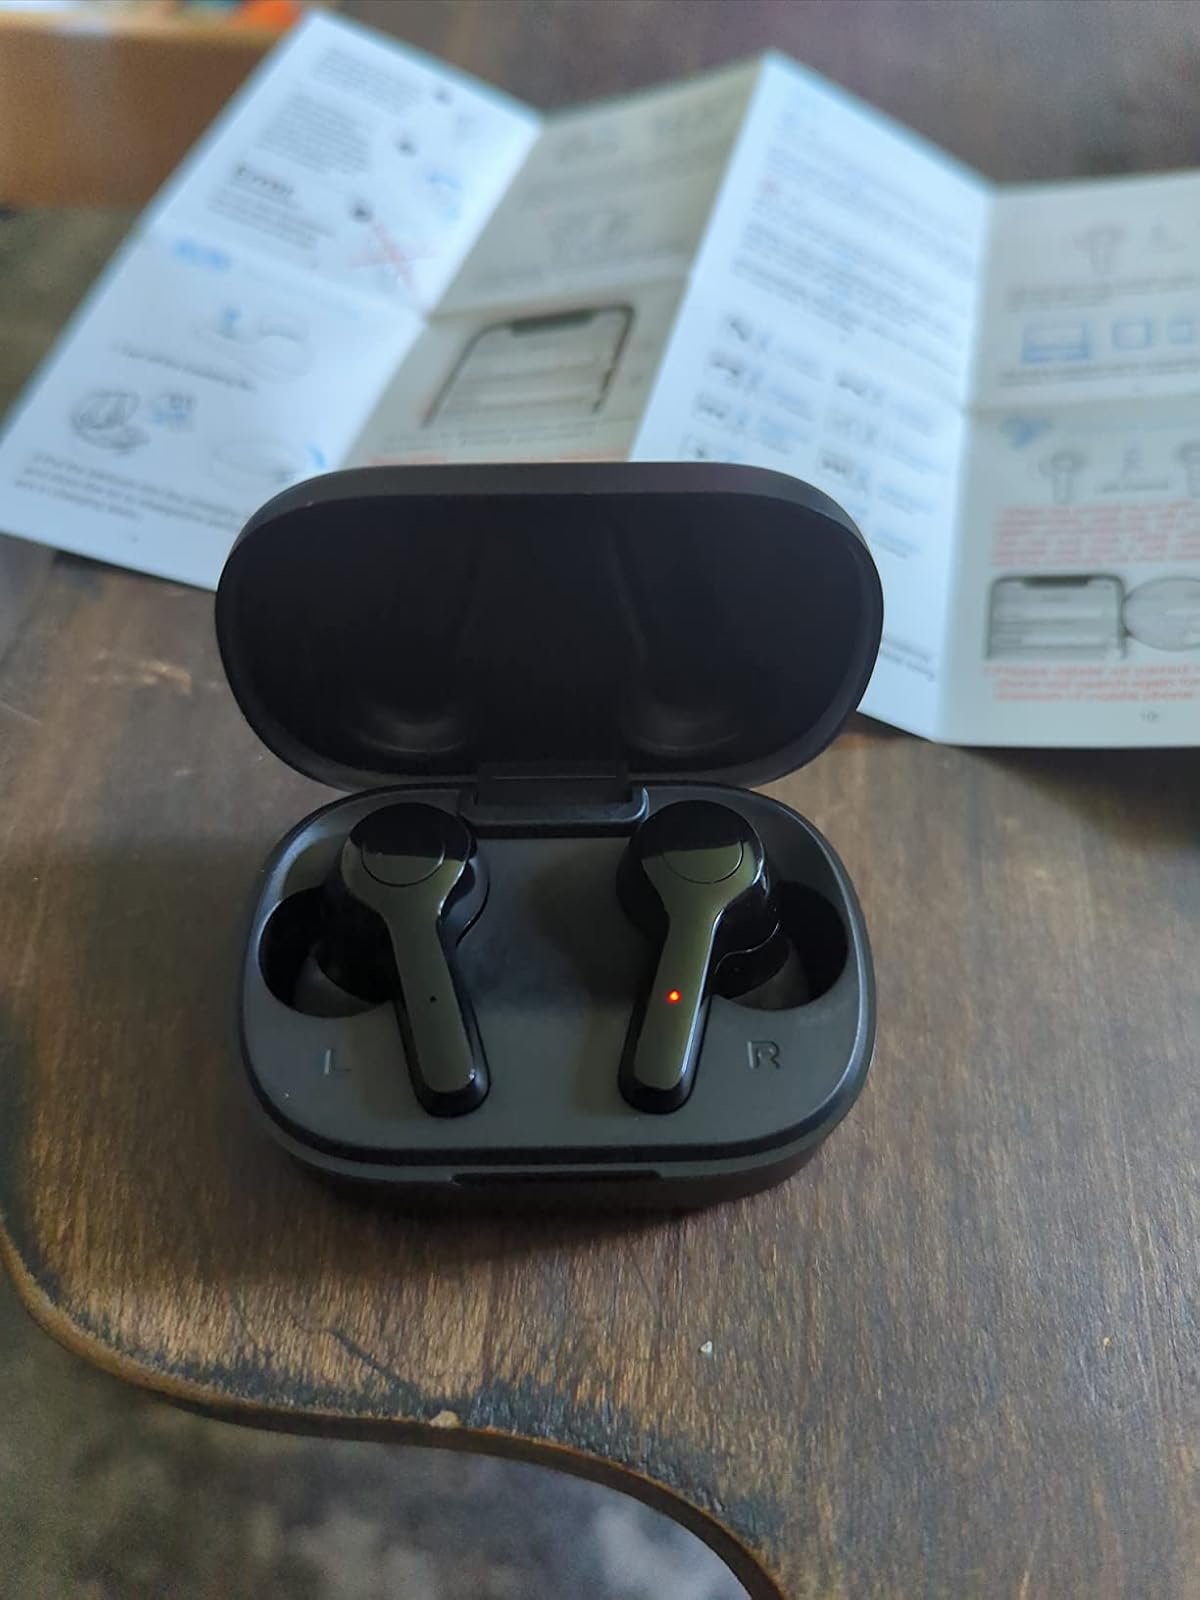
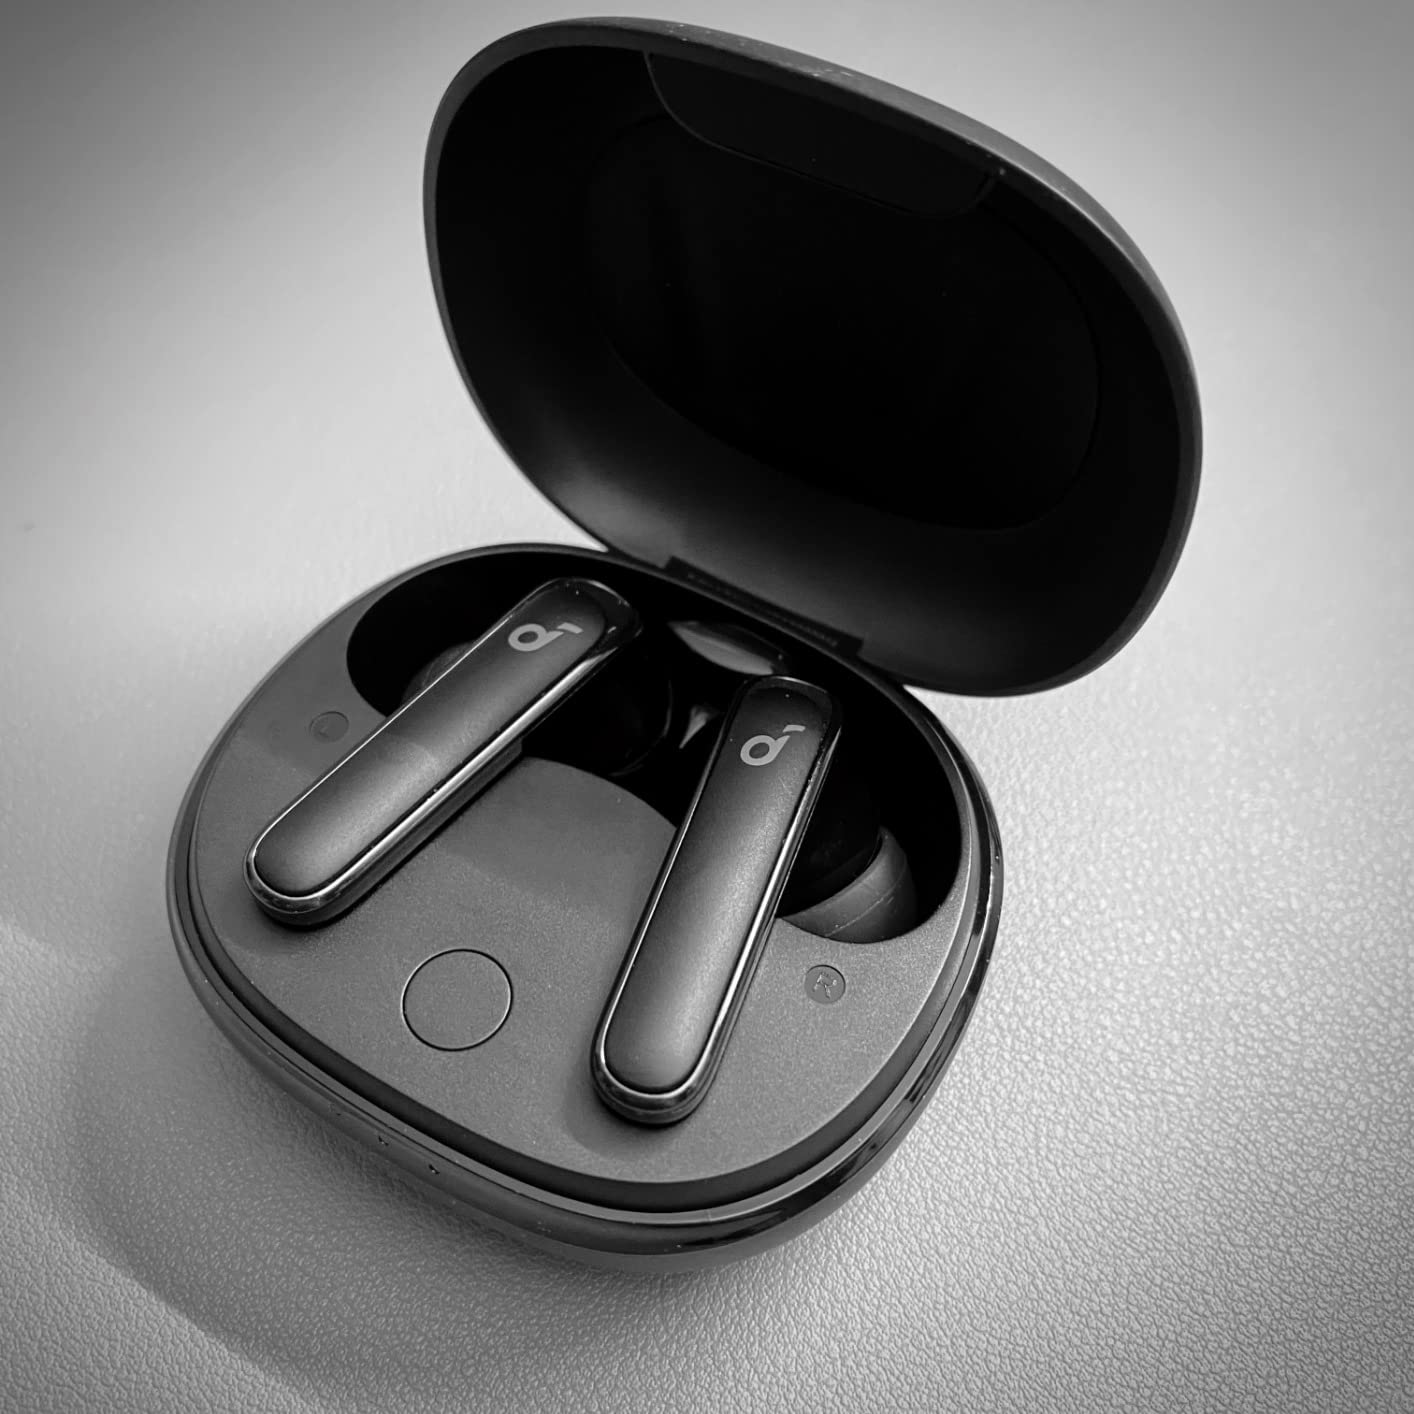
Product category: earbuds
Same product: no